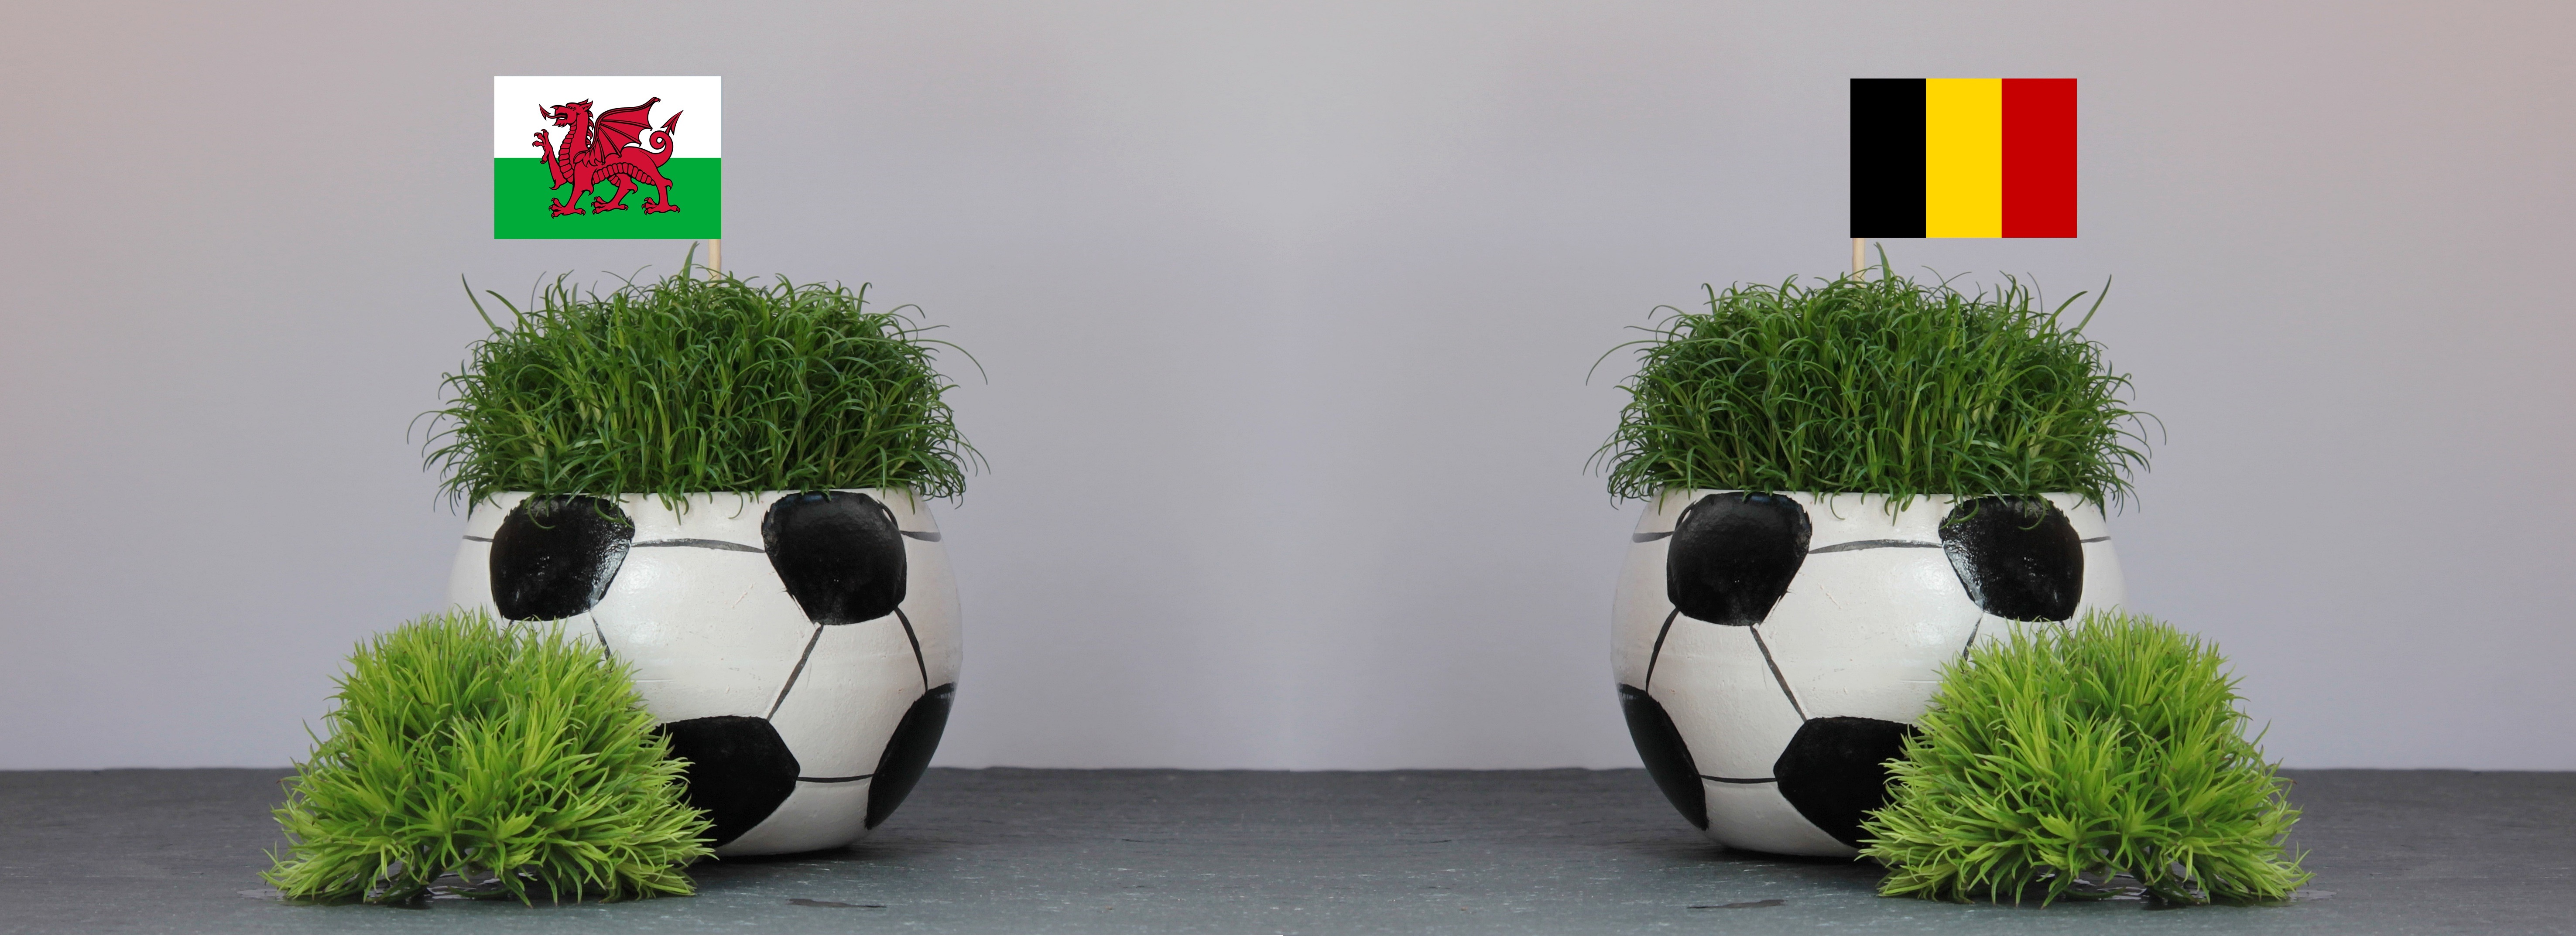
sport, france, flag, football, belgium, brand, 2016, wales, art, em, funny, tournament, humorous, modern art, national colours, european championship, uefa european football championship, wales flag, quarter finals, belgium wales, belgium flag